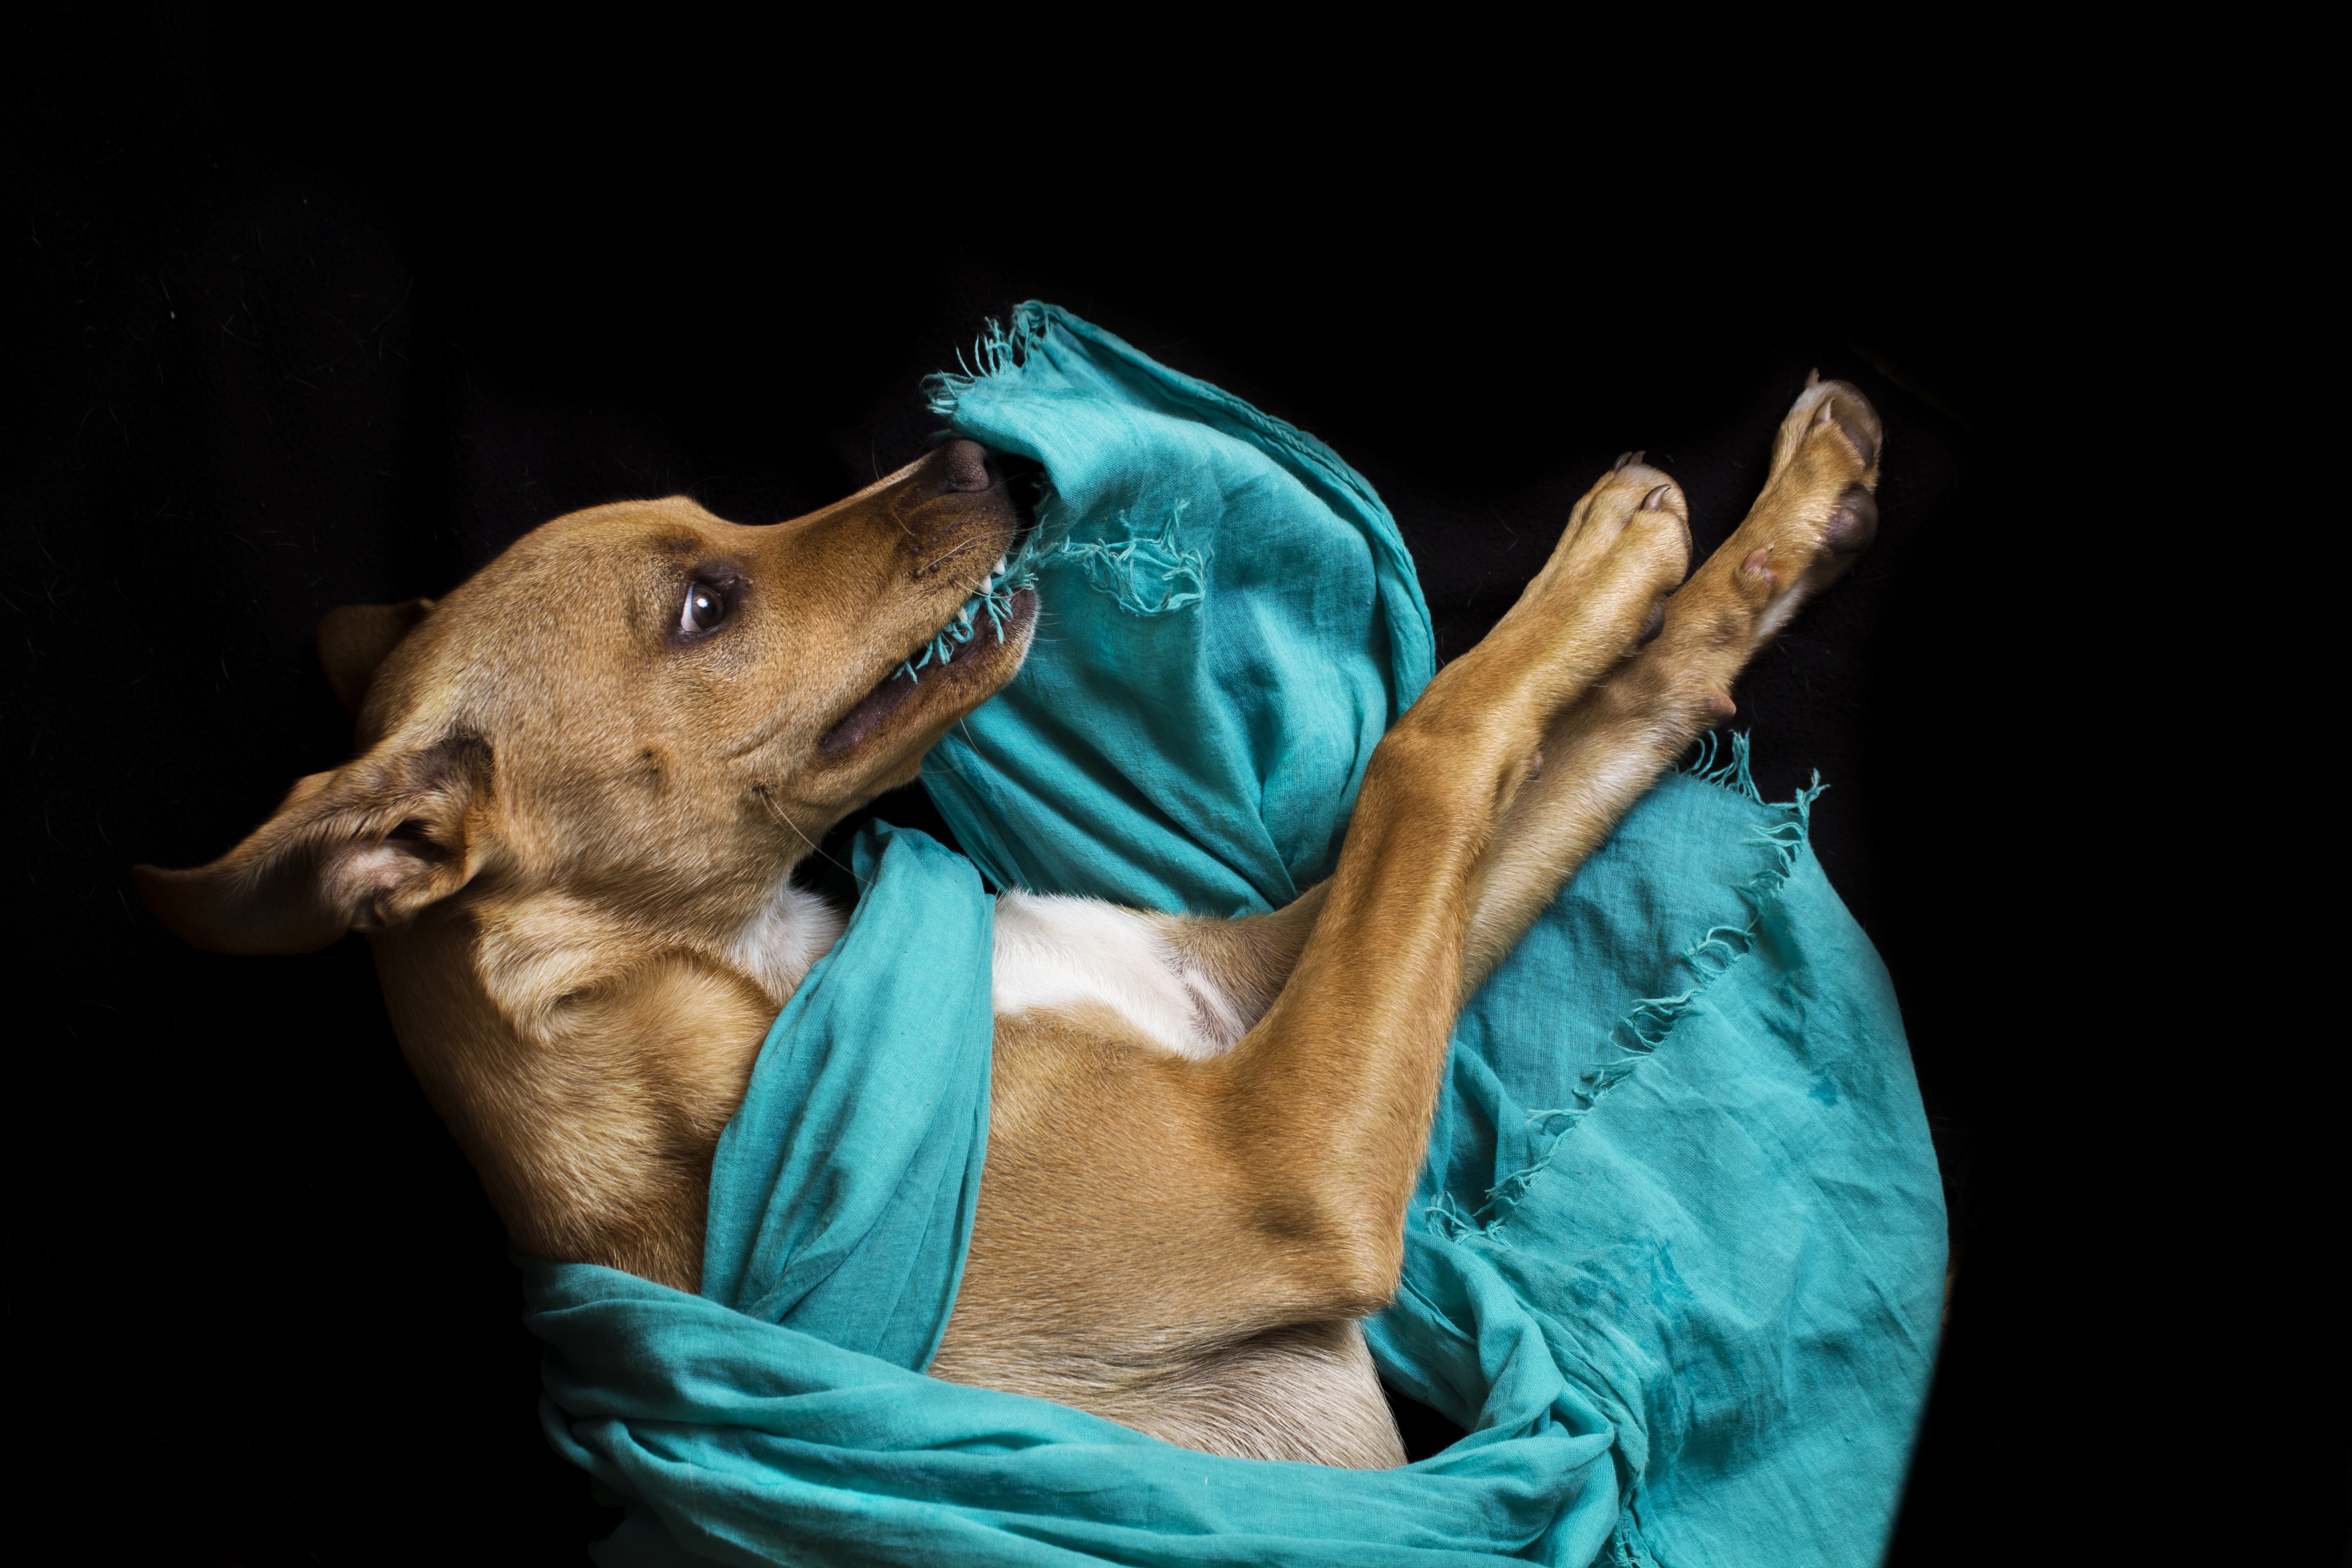
play, puppy, dog, animal, cute, pet, blue, drapery, dog like mammal